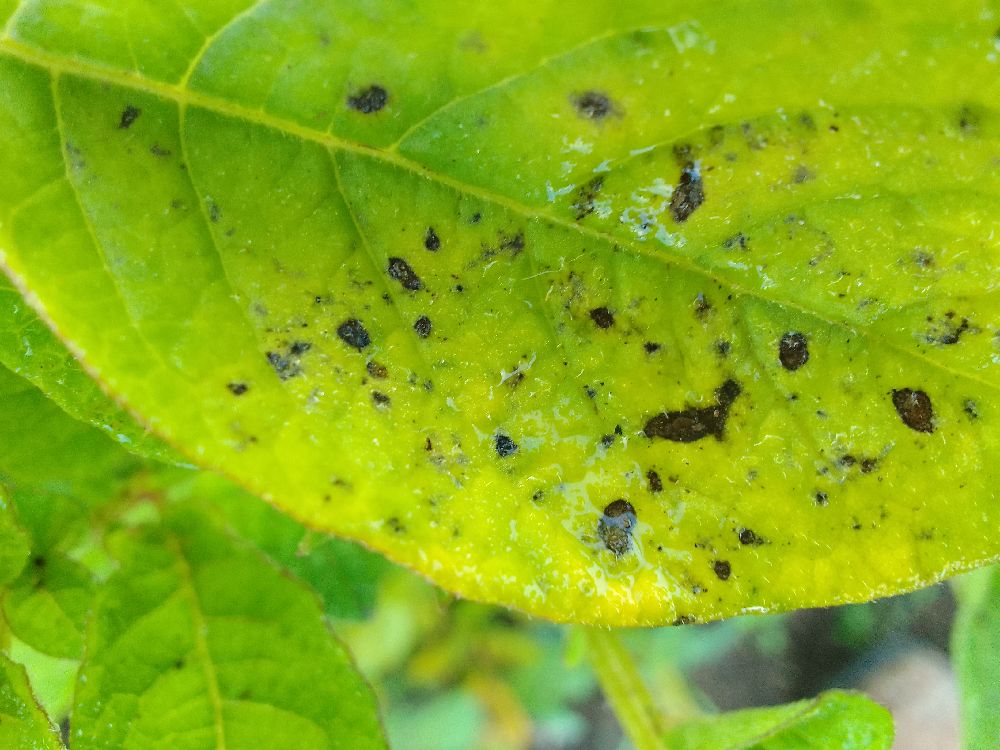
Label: Early blight